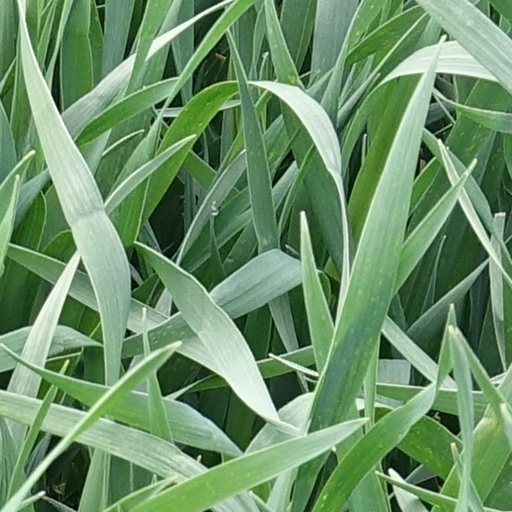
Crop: wheat